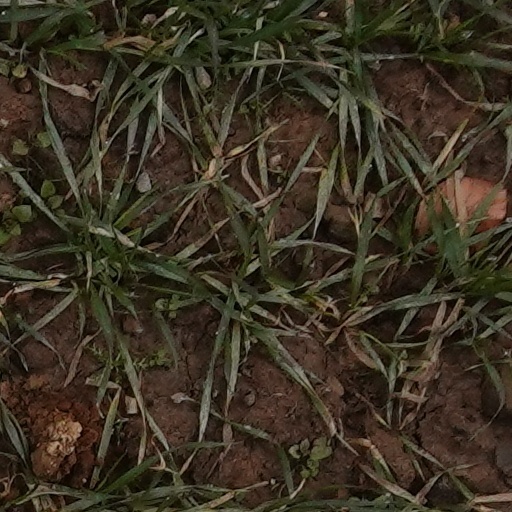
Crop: wheat